Answer in natural language. Consider the 3D positions of the objects in the scene and not just the 2D positions in the image. Is the centerpoint of  Window (marked A) at a higher height than beige armchair with rounded arms (marked B)? Choose between the following options: no or yes
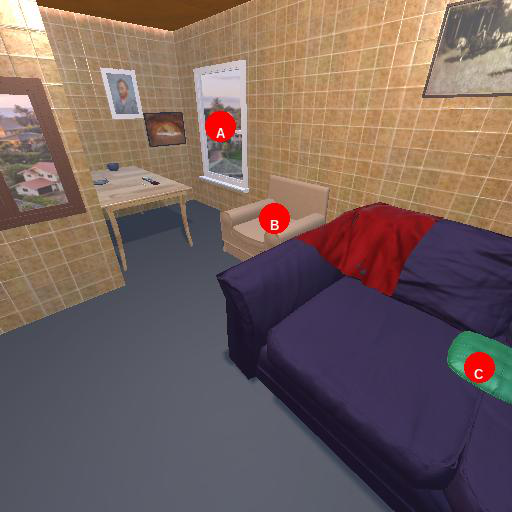
<answer>yes</answer>